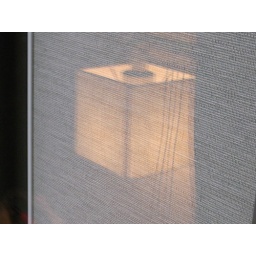
hotel's lamp reflecting in the window